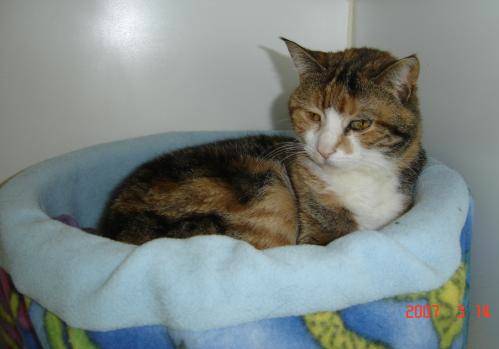
Label: cat